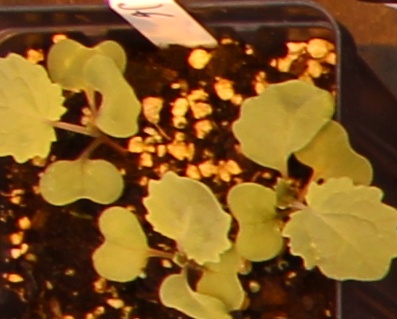
Label: Canola